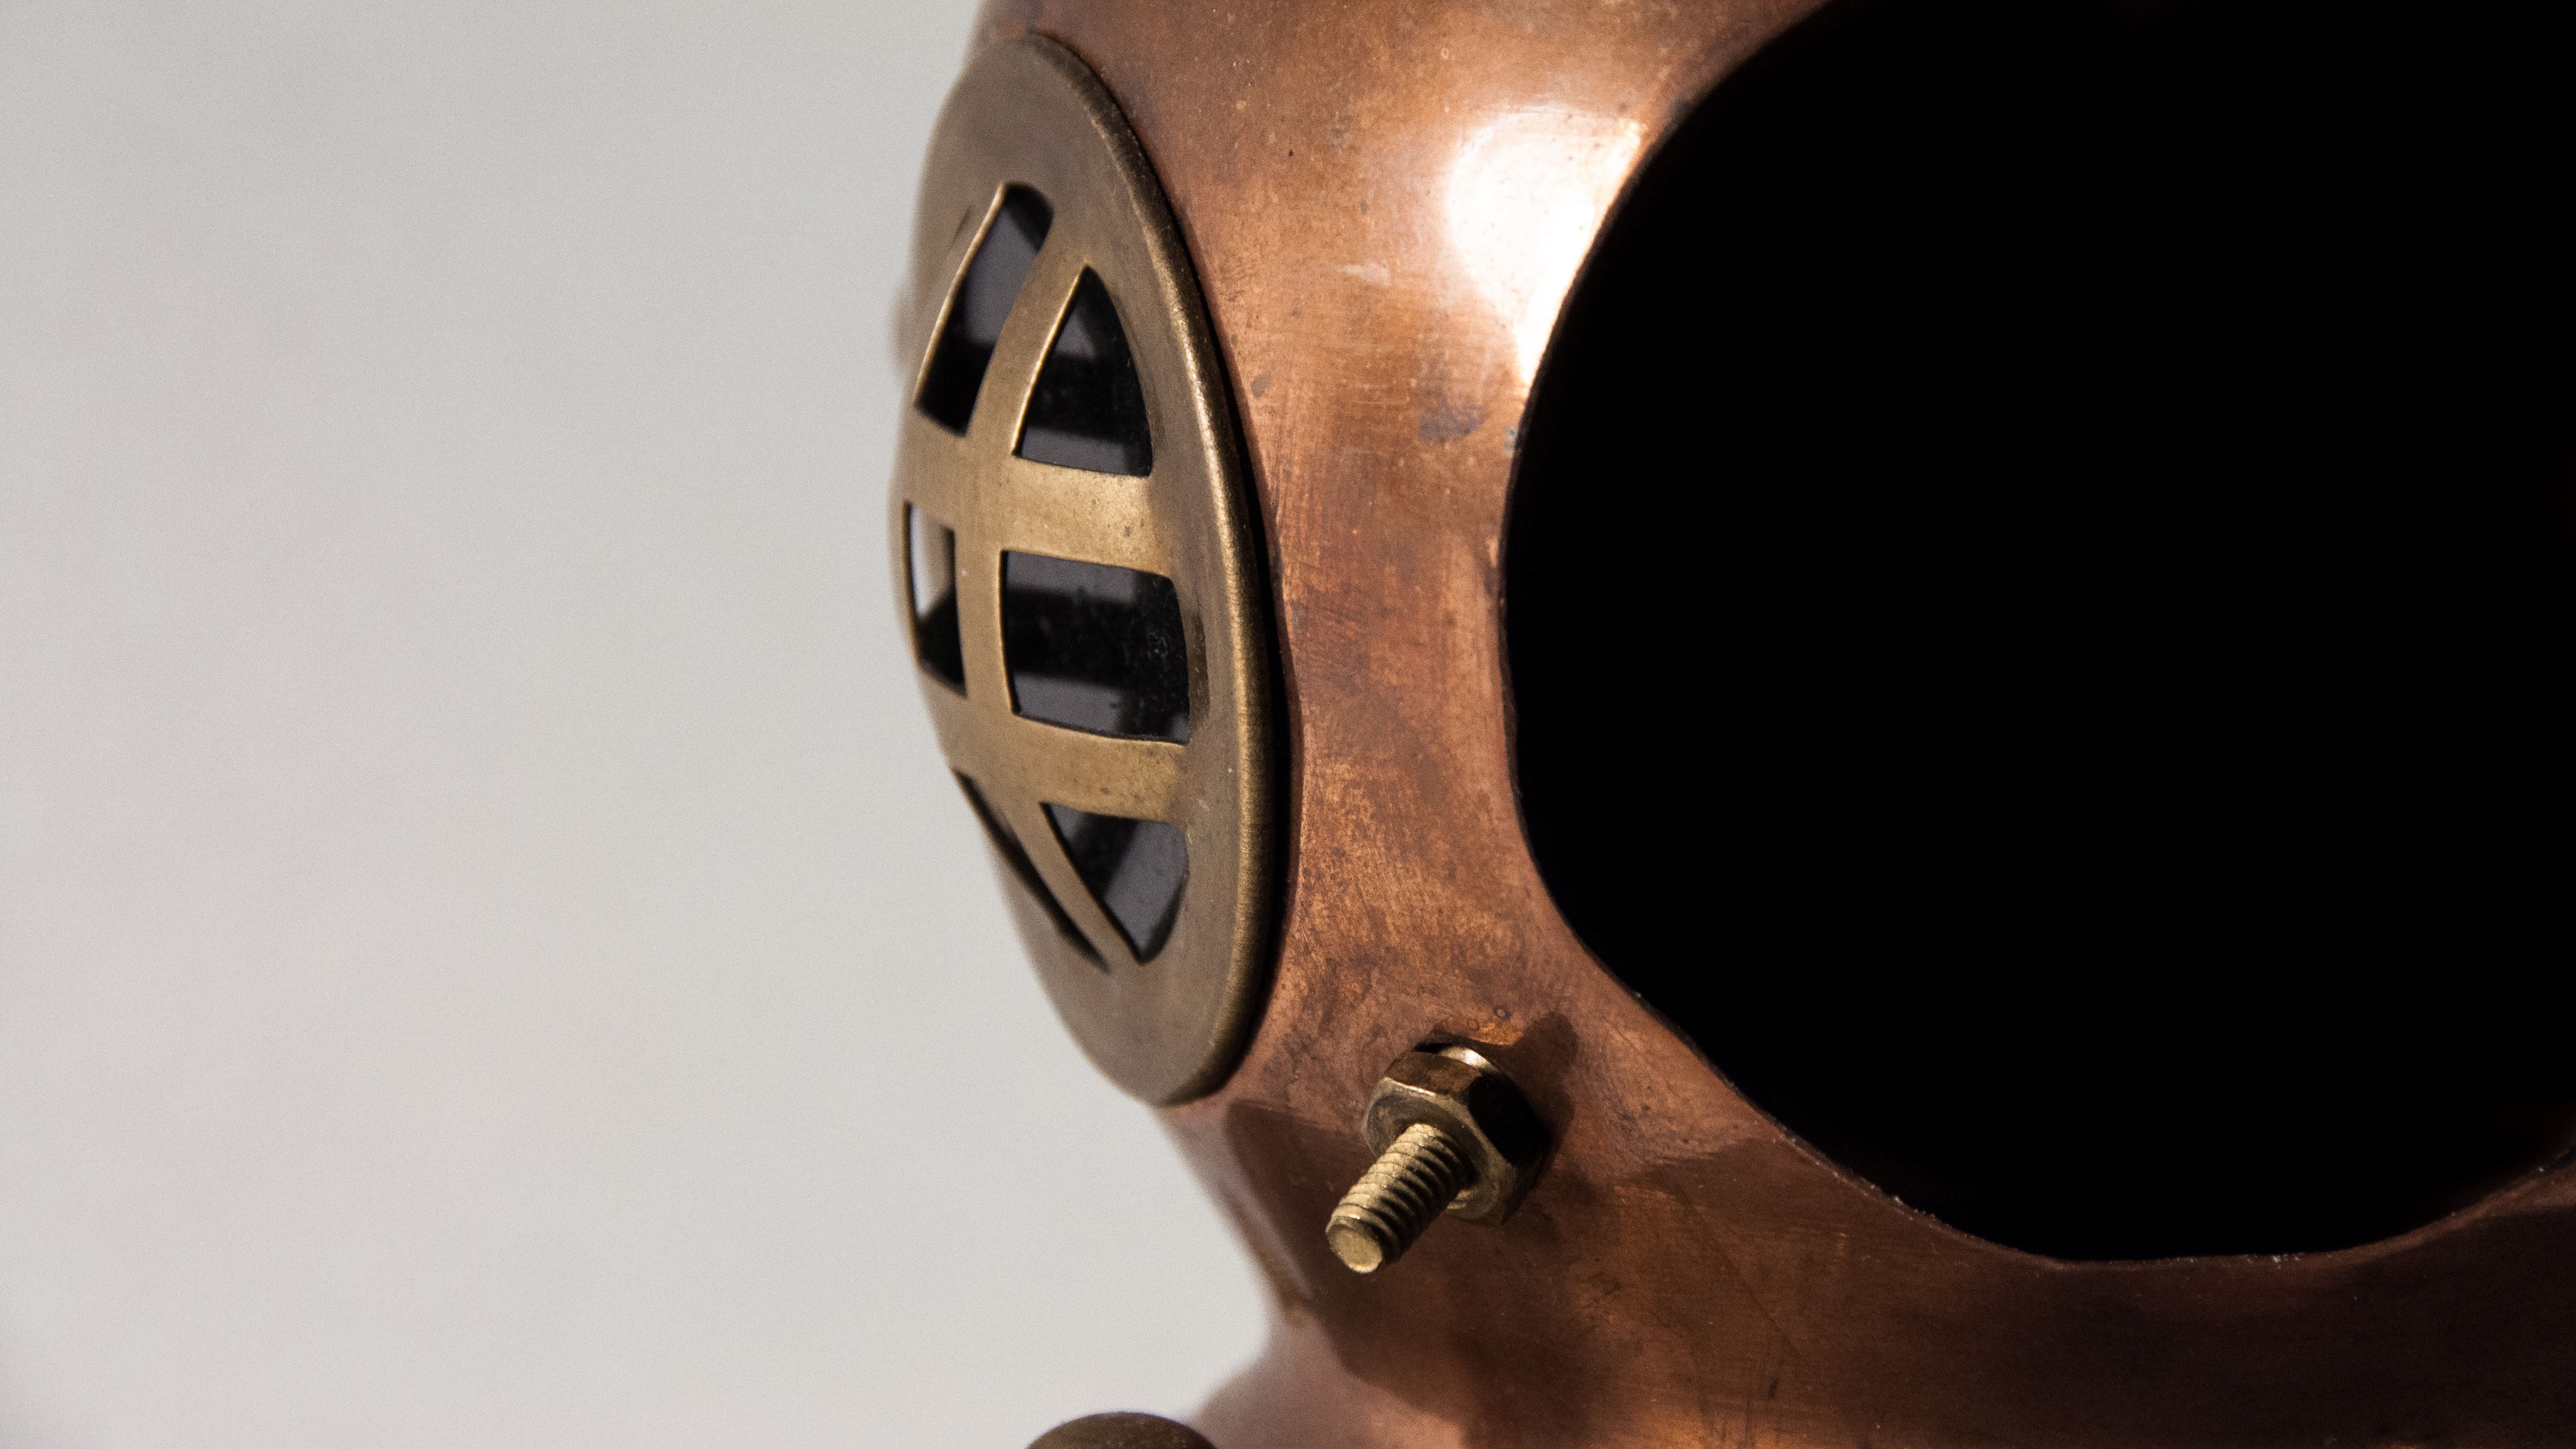
light, wheel, metal, clothing, black, headgear, close up, sculpture, mask, glasses, costume, personal protective equipment